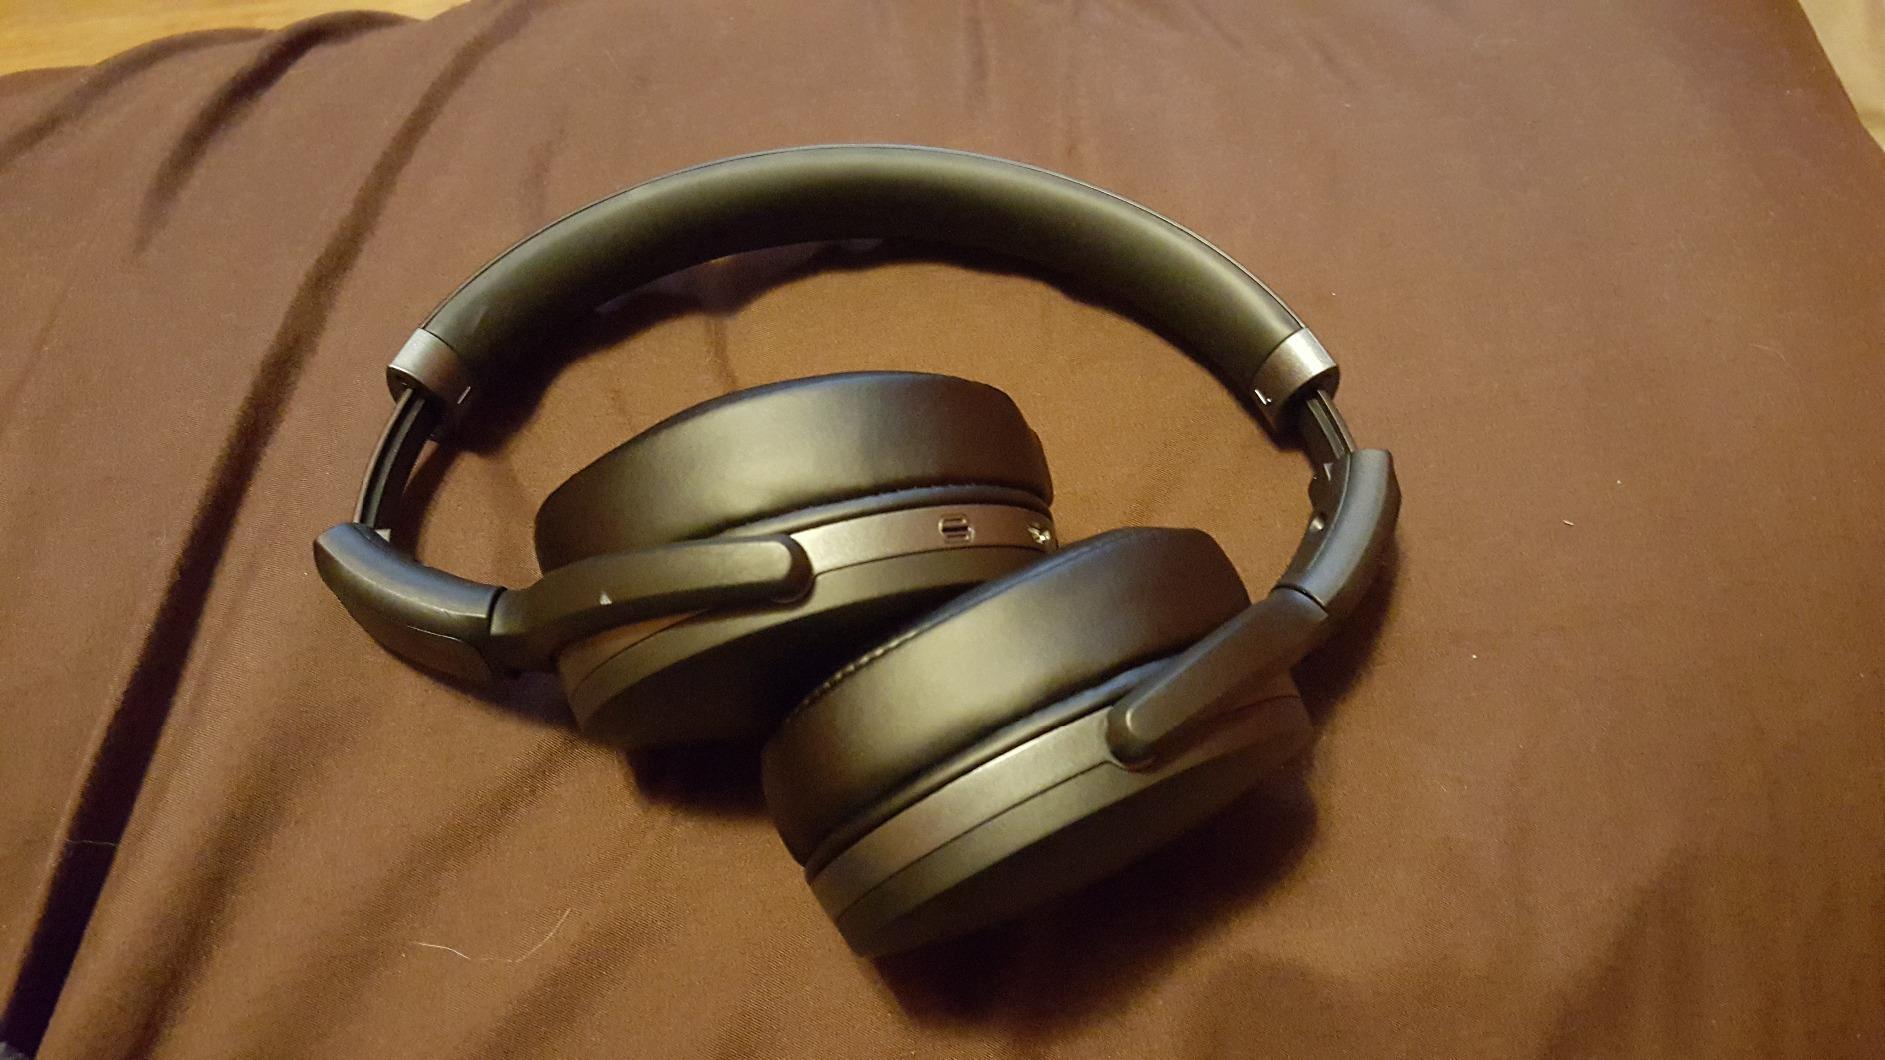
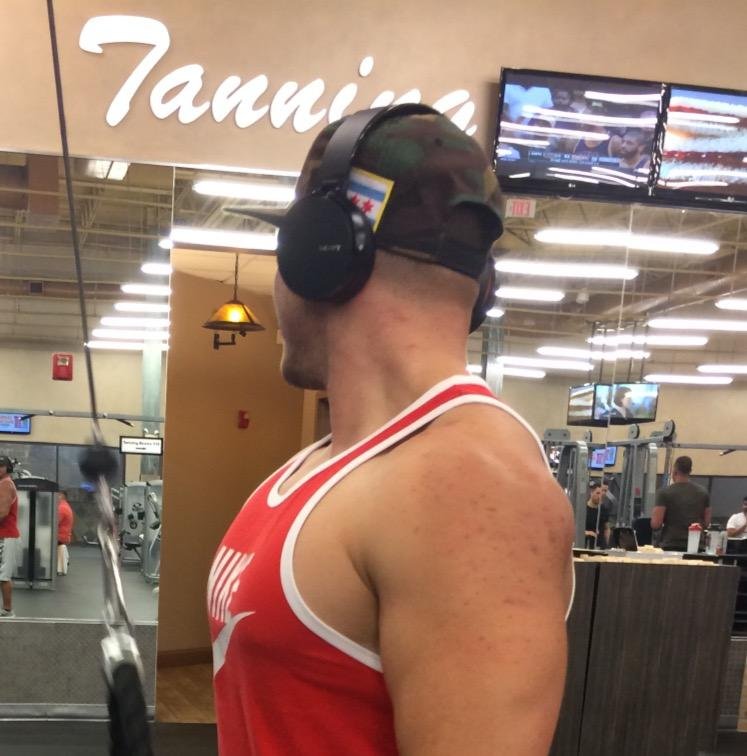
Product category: headphones
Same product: no